Cüneyt Köz

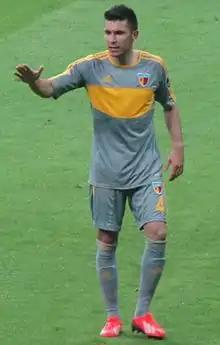
Köz playing for Kayserispor in 2014

Köz is a product of Bayern Munich's youth setup, and made his debut for their reserve team in a 3. Liga match against Kickers Offenbach in May 2010, coming on as a substitute for Saër Sène. He made nine appearances the following season, including all five at the end of the season after Rainer Ulrich was appointed as interim manager, and was a regular fixture in the first-team's pre-season friendlies in summer 2011. After 31 appearances in the 2011–12 season he signed for Dynamo Dresden in summer 2012. Six months later he signed for Preußen Münster on a half-season loan.